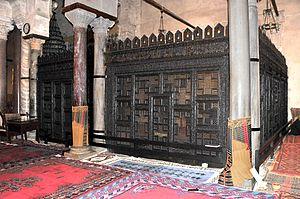
La Grande Mosquée de Kairouan, également appelée mosquée Oqba Ibn Nafi en souvenir de son fondateur Oqba Ibn Nafi, est l'une des principales mosquées de Tunisie située à Kairouan. Historiquement première métropole musulmane du Maghreb, Kairouan, dont l'apogée sur les plans politique et intellectuel se situe au IXᵉ siècle, est réputée comme étant le centre spirituel et religieux de la Tunisie ; elle est aussi parfois considérée comme la quatrième ville sainte de l'islam sunnite.